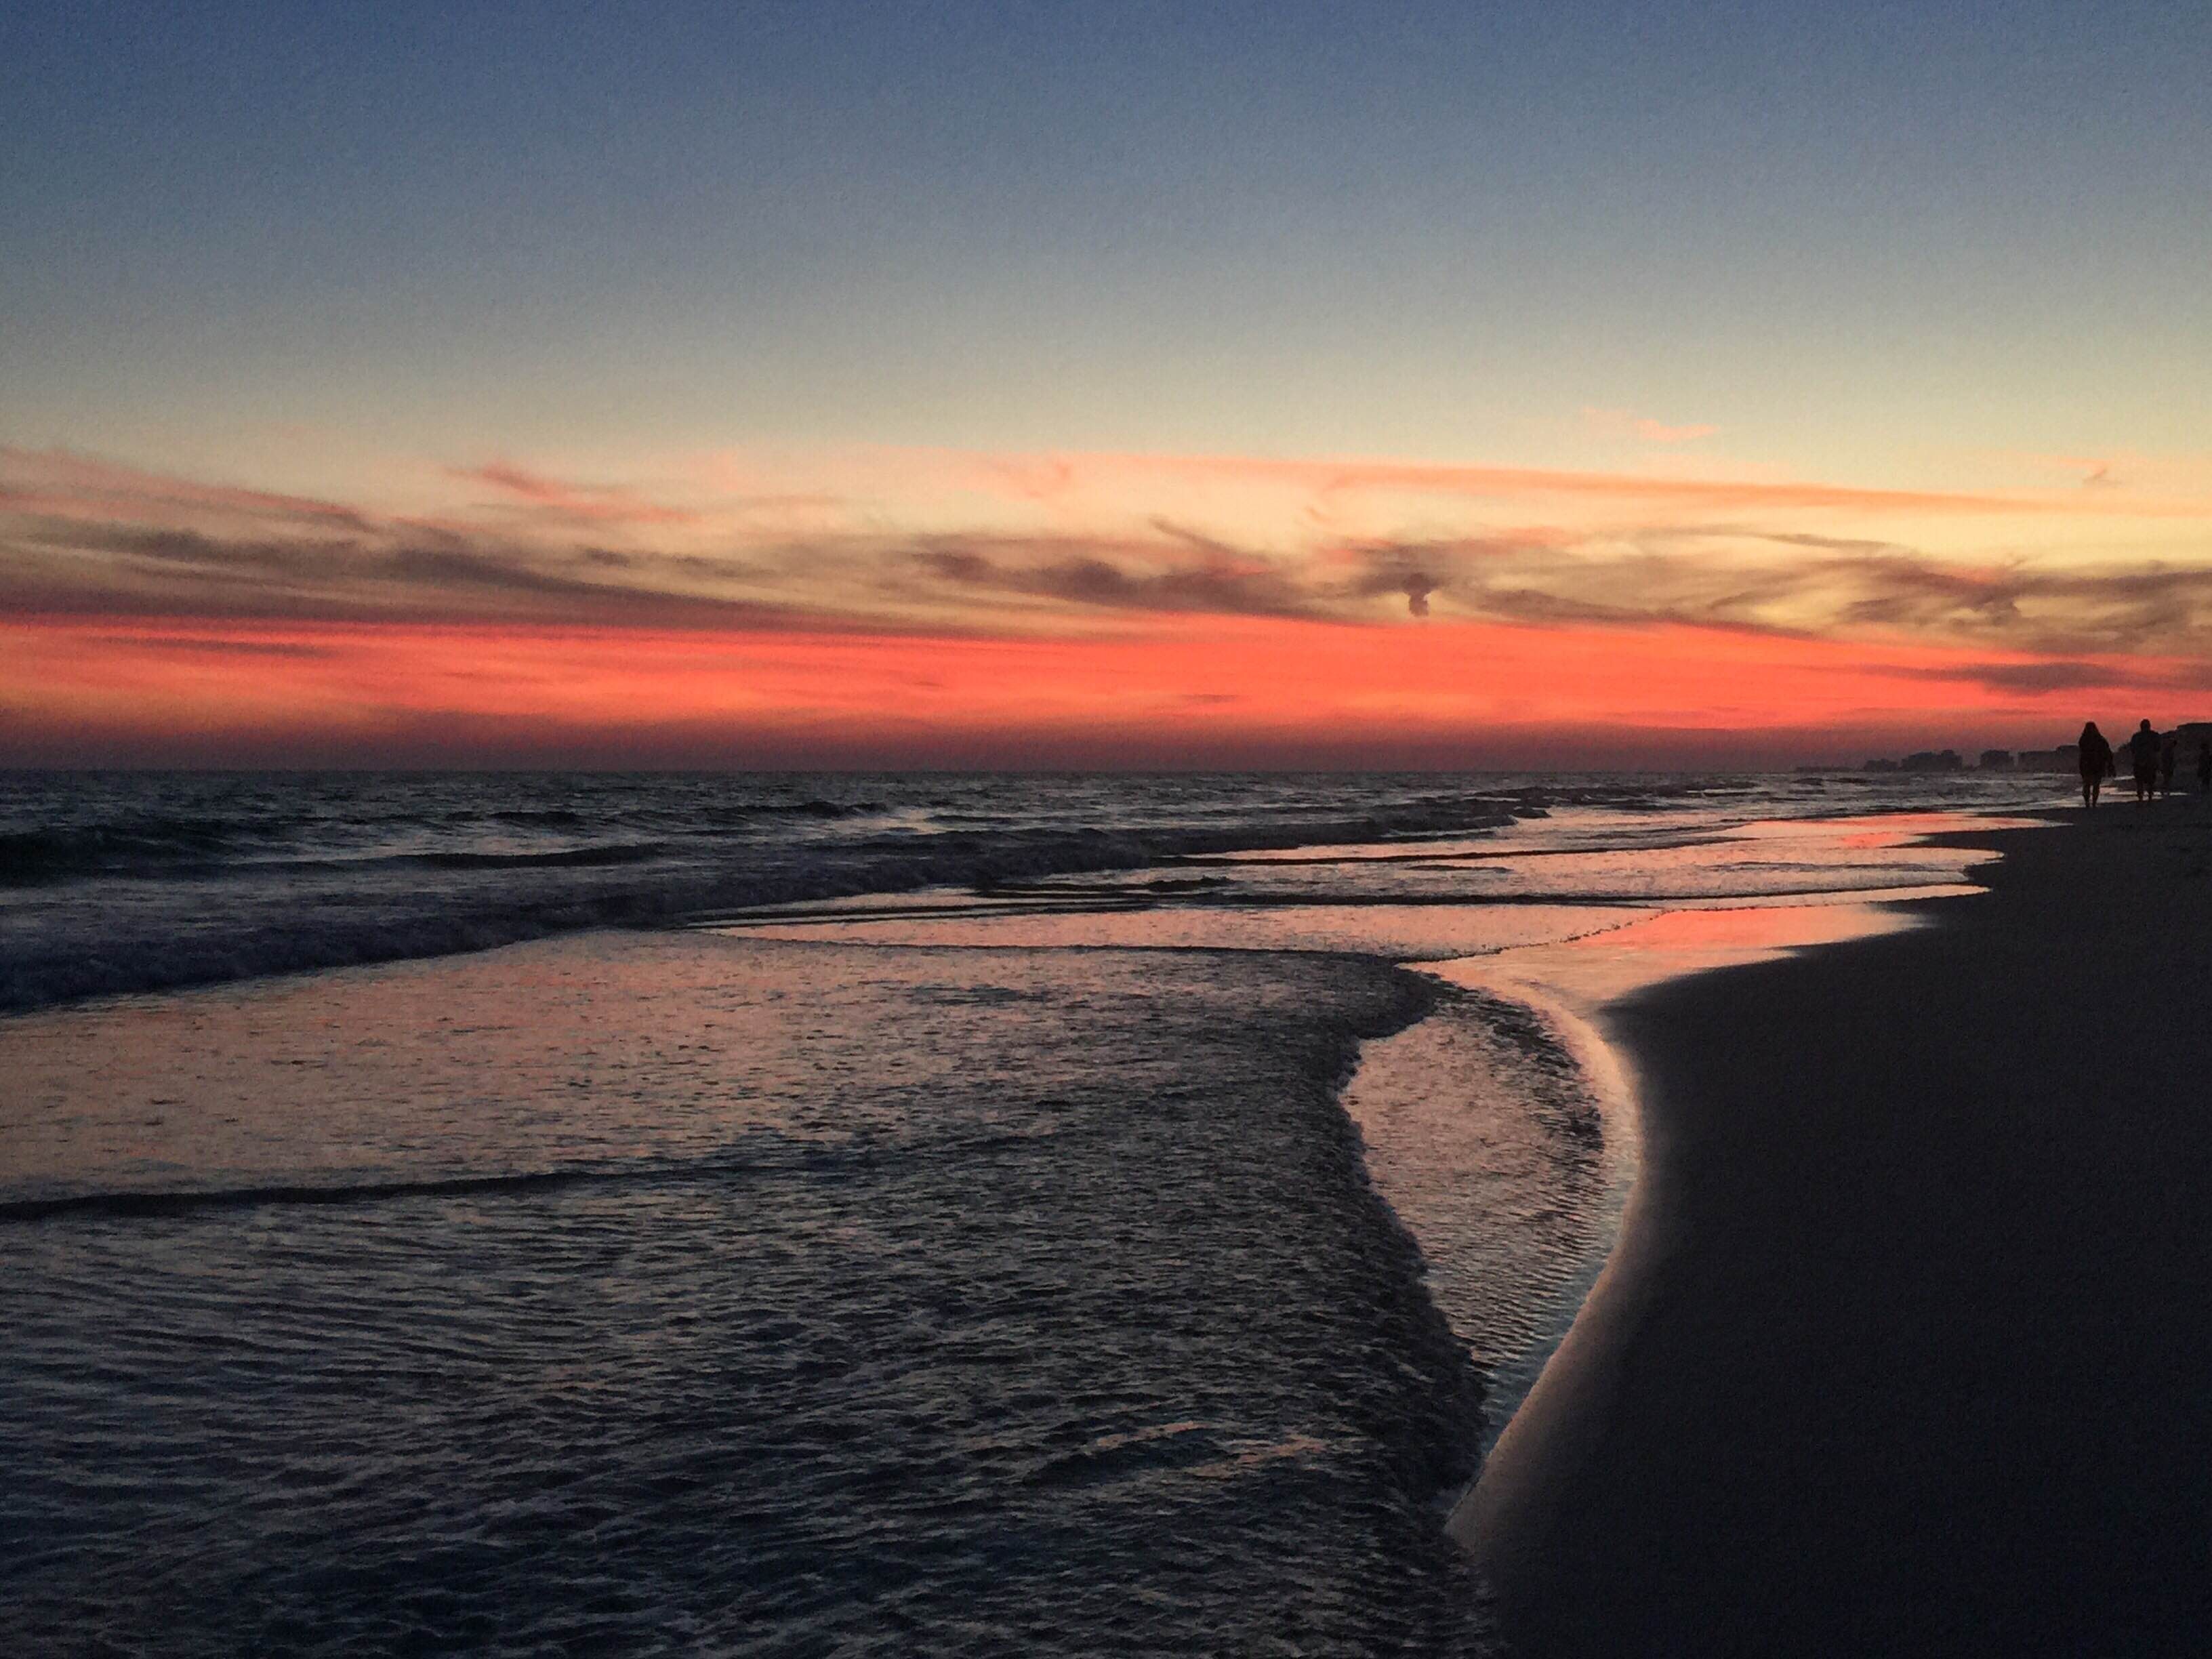
beach, landscape, sea, coast, tree, water, nature, sand, ocean, horizon, silhouette, cloud, sky, sun, sunrise, sunset, sunlight, morning, shore, wave, dawn, summer, vacation, travel, dusk, evening, orange, reflection, red, paradise, palm, tropical, color, peaceful, holiday, bay, island, blue, colorful, season, body of water, clouds, afterglow, wind wave